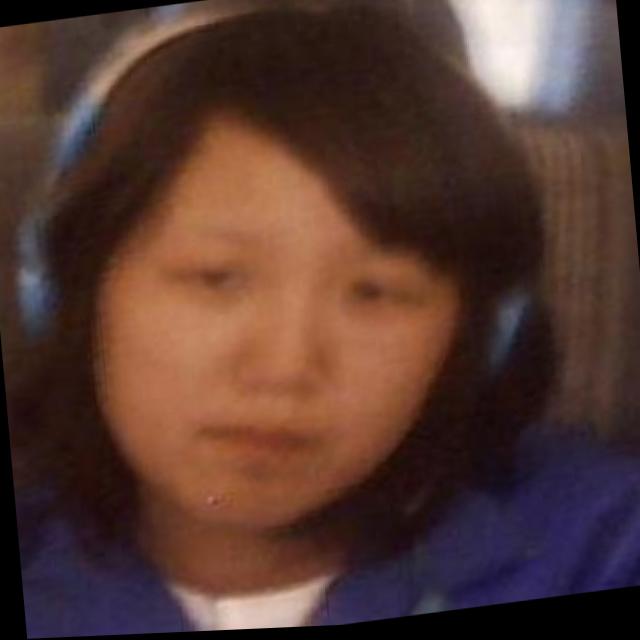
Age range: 21-44